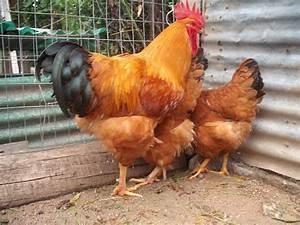
chicken